Nurieh Mozaffari

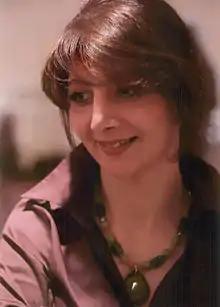

Nurieh Mozaffari (born May 20, 1960) is an Iranian–born contemporary painter.